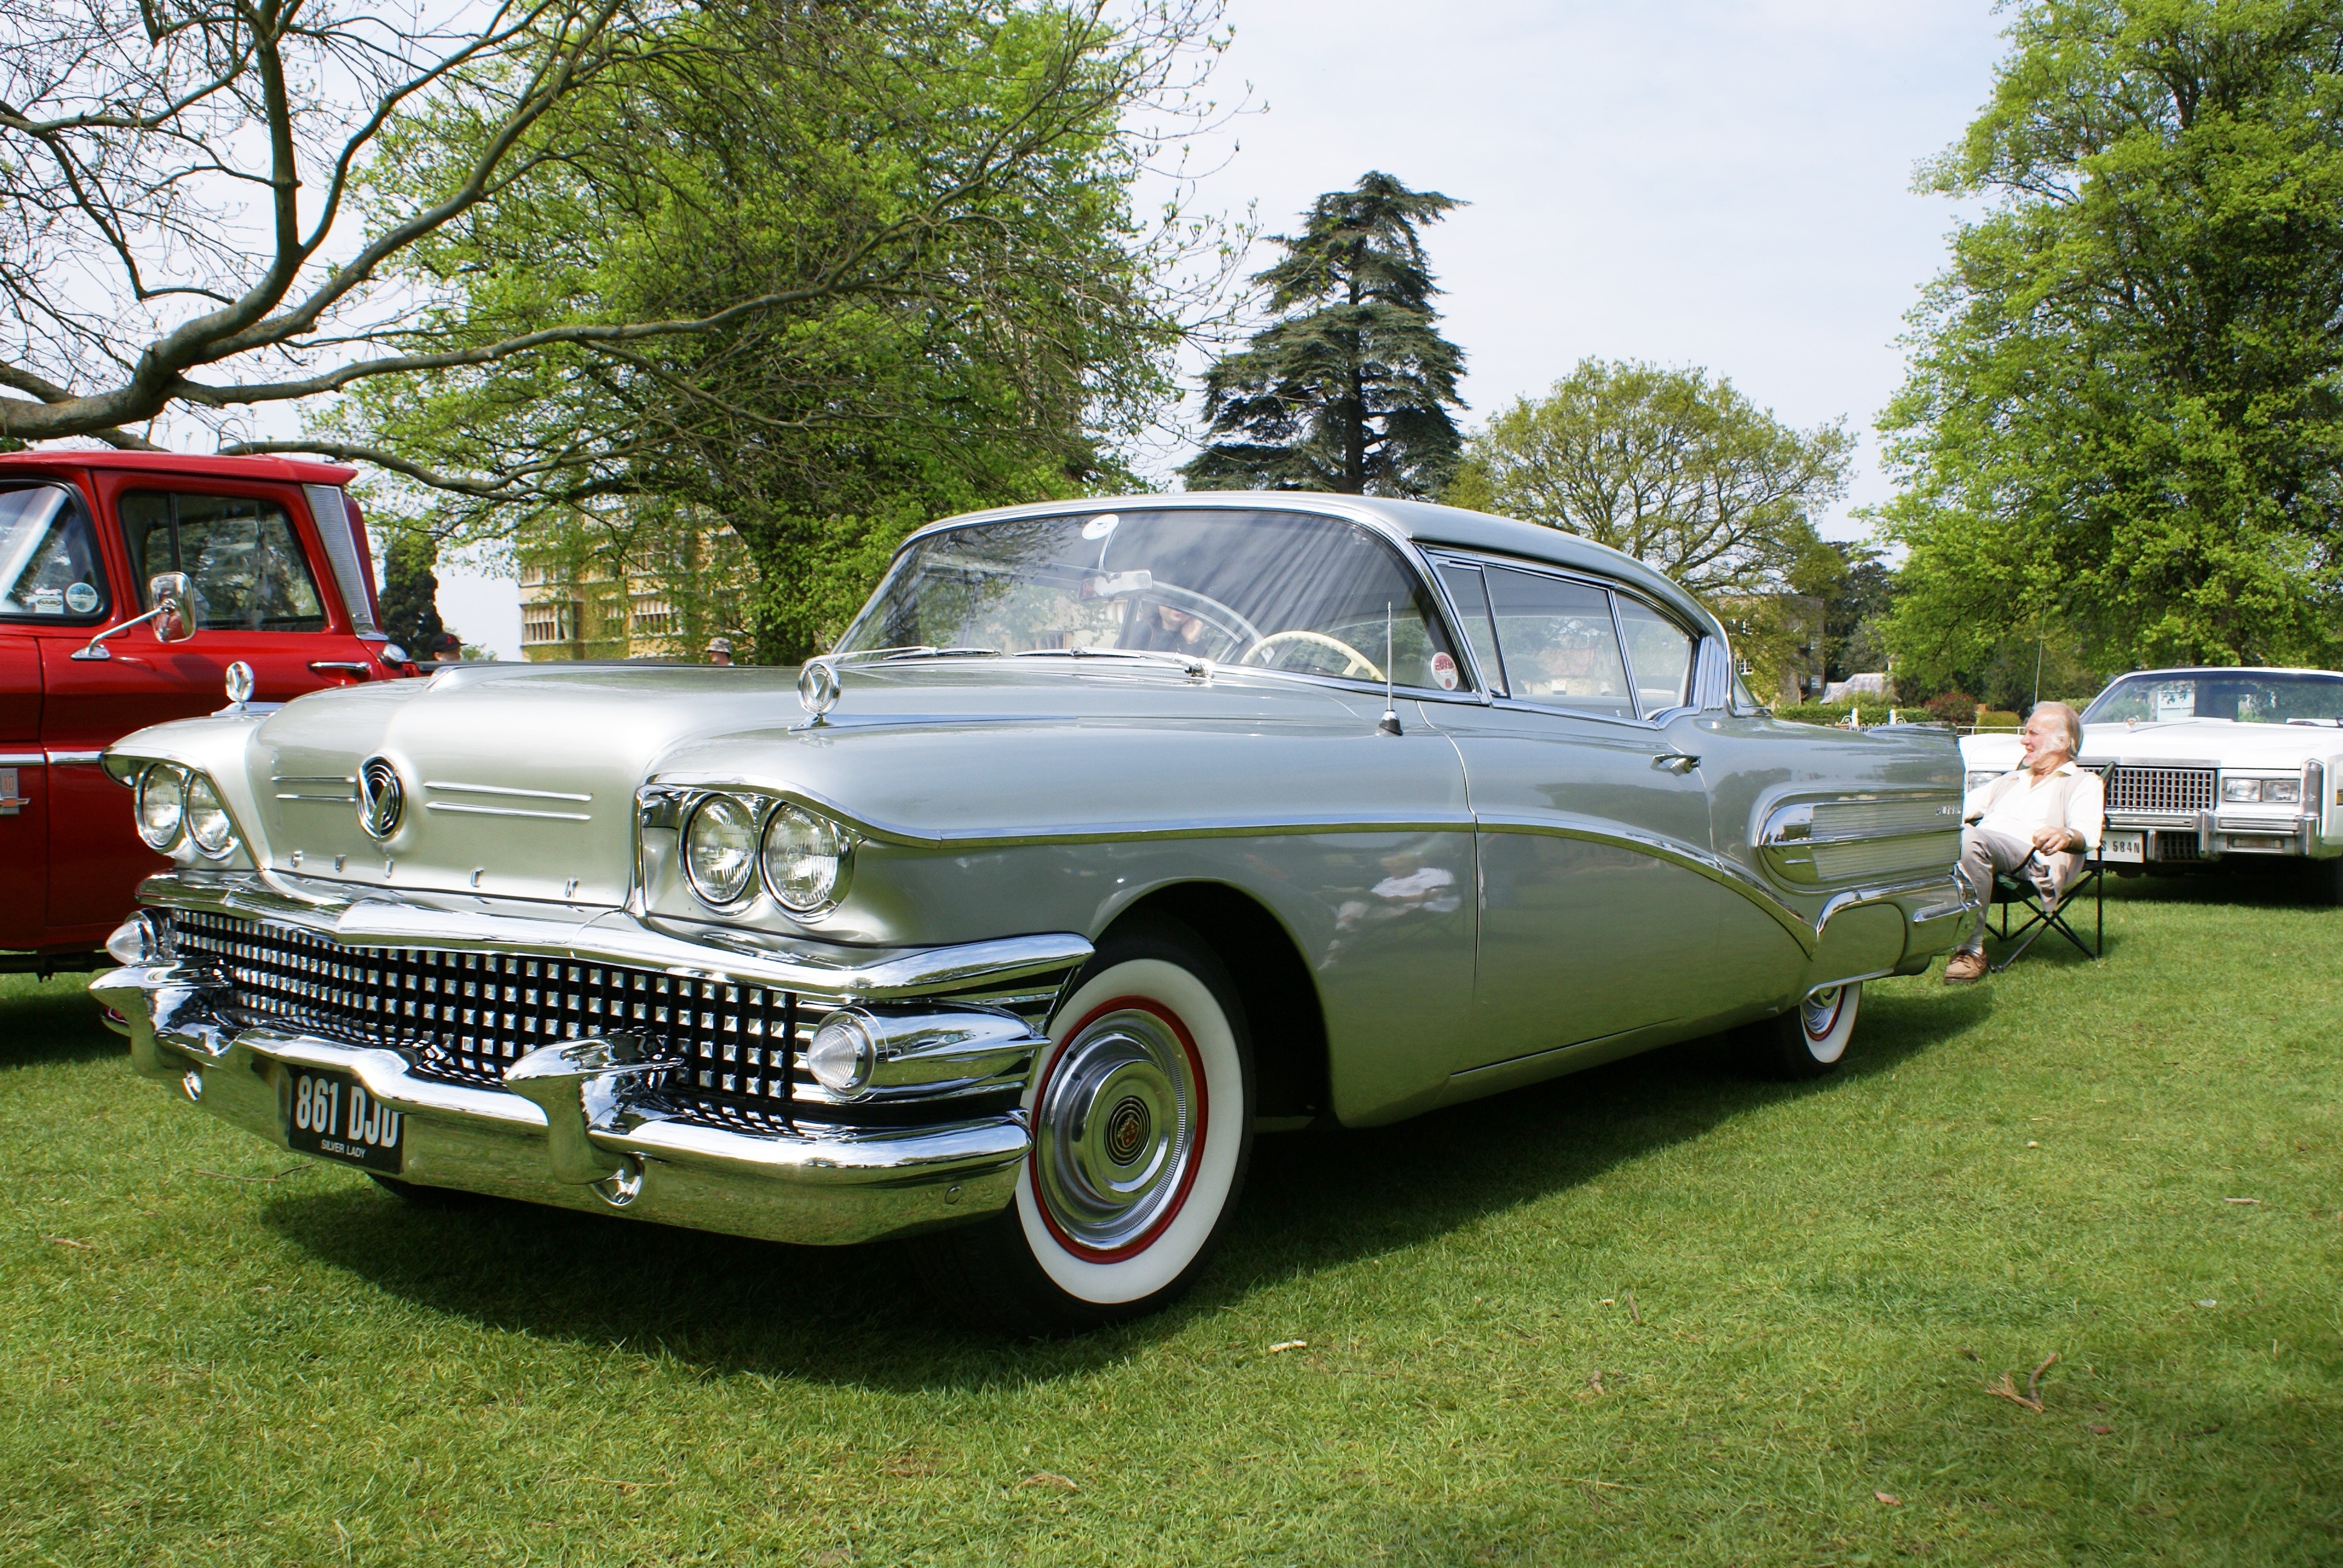
car, automobile, vehicle, old car, classic car, vintage car, sedan, convertible, buick, 1959, antique car, land vehicle, automobile make, automotive exterior, luxury vehicle, full size car, pontiac chieftain, edsel ranger